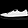
Label: Sneaker